Seishun Heavy Rotation

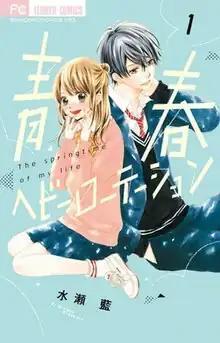
First "tankōbon" volume cover

is a Japanese manga series written and illustrated by Ai Minase. It began serialization in Shogakukan's "Sho-Comi" manga magazine in February 2020.